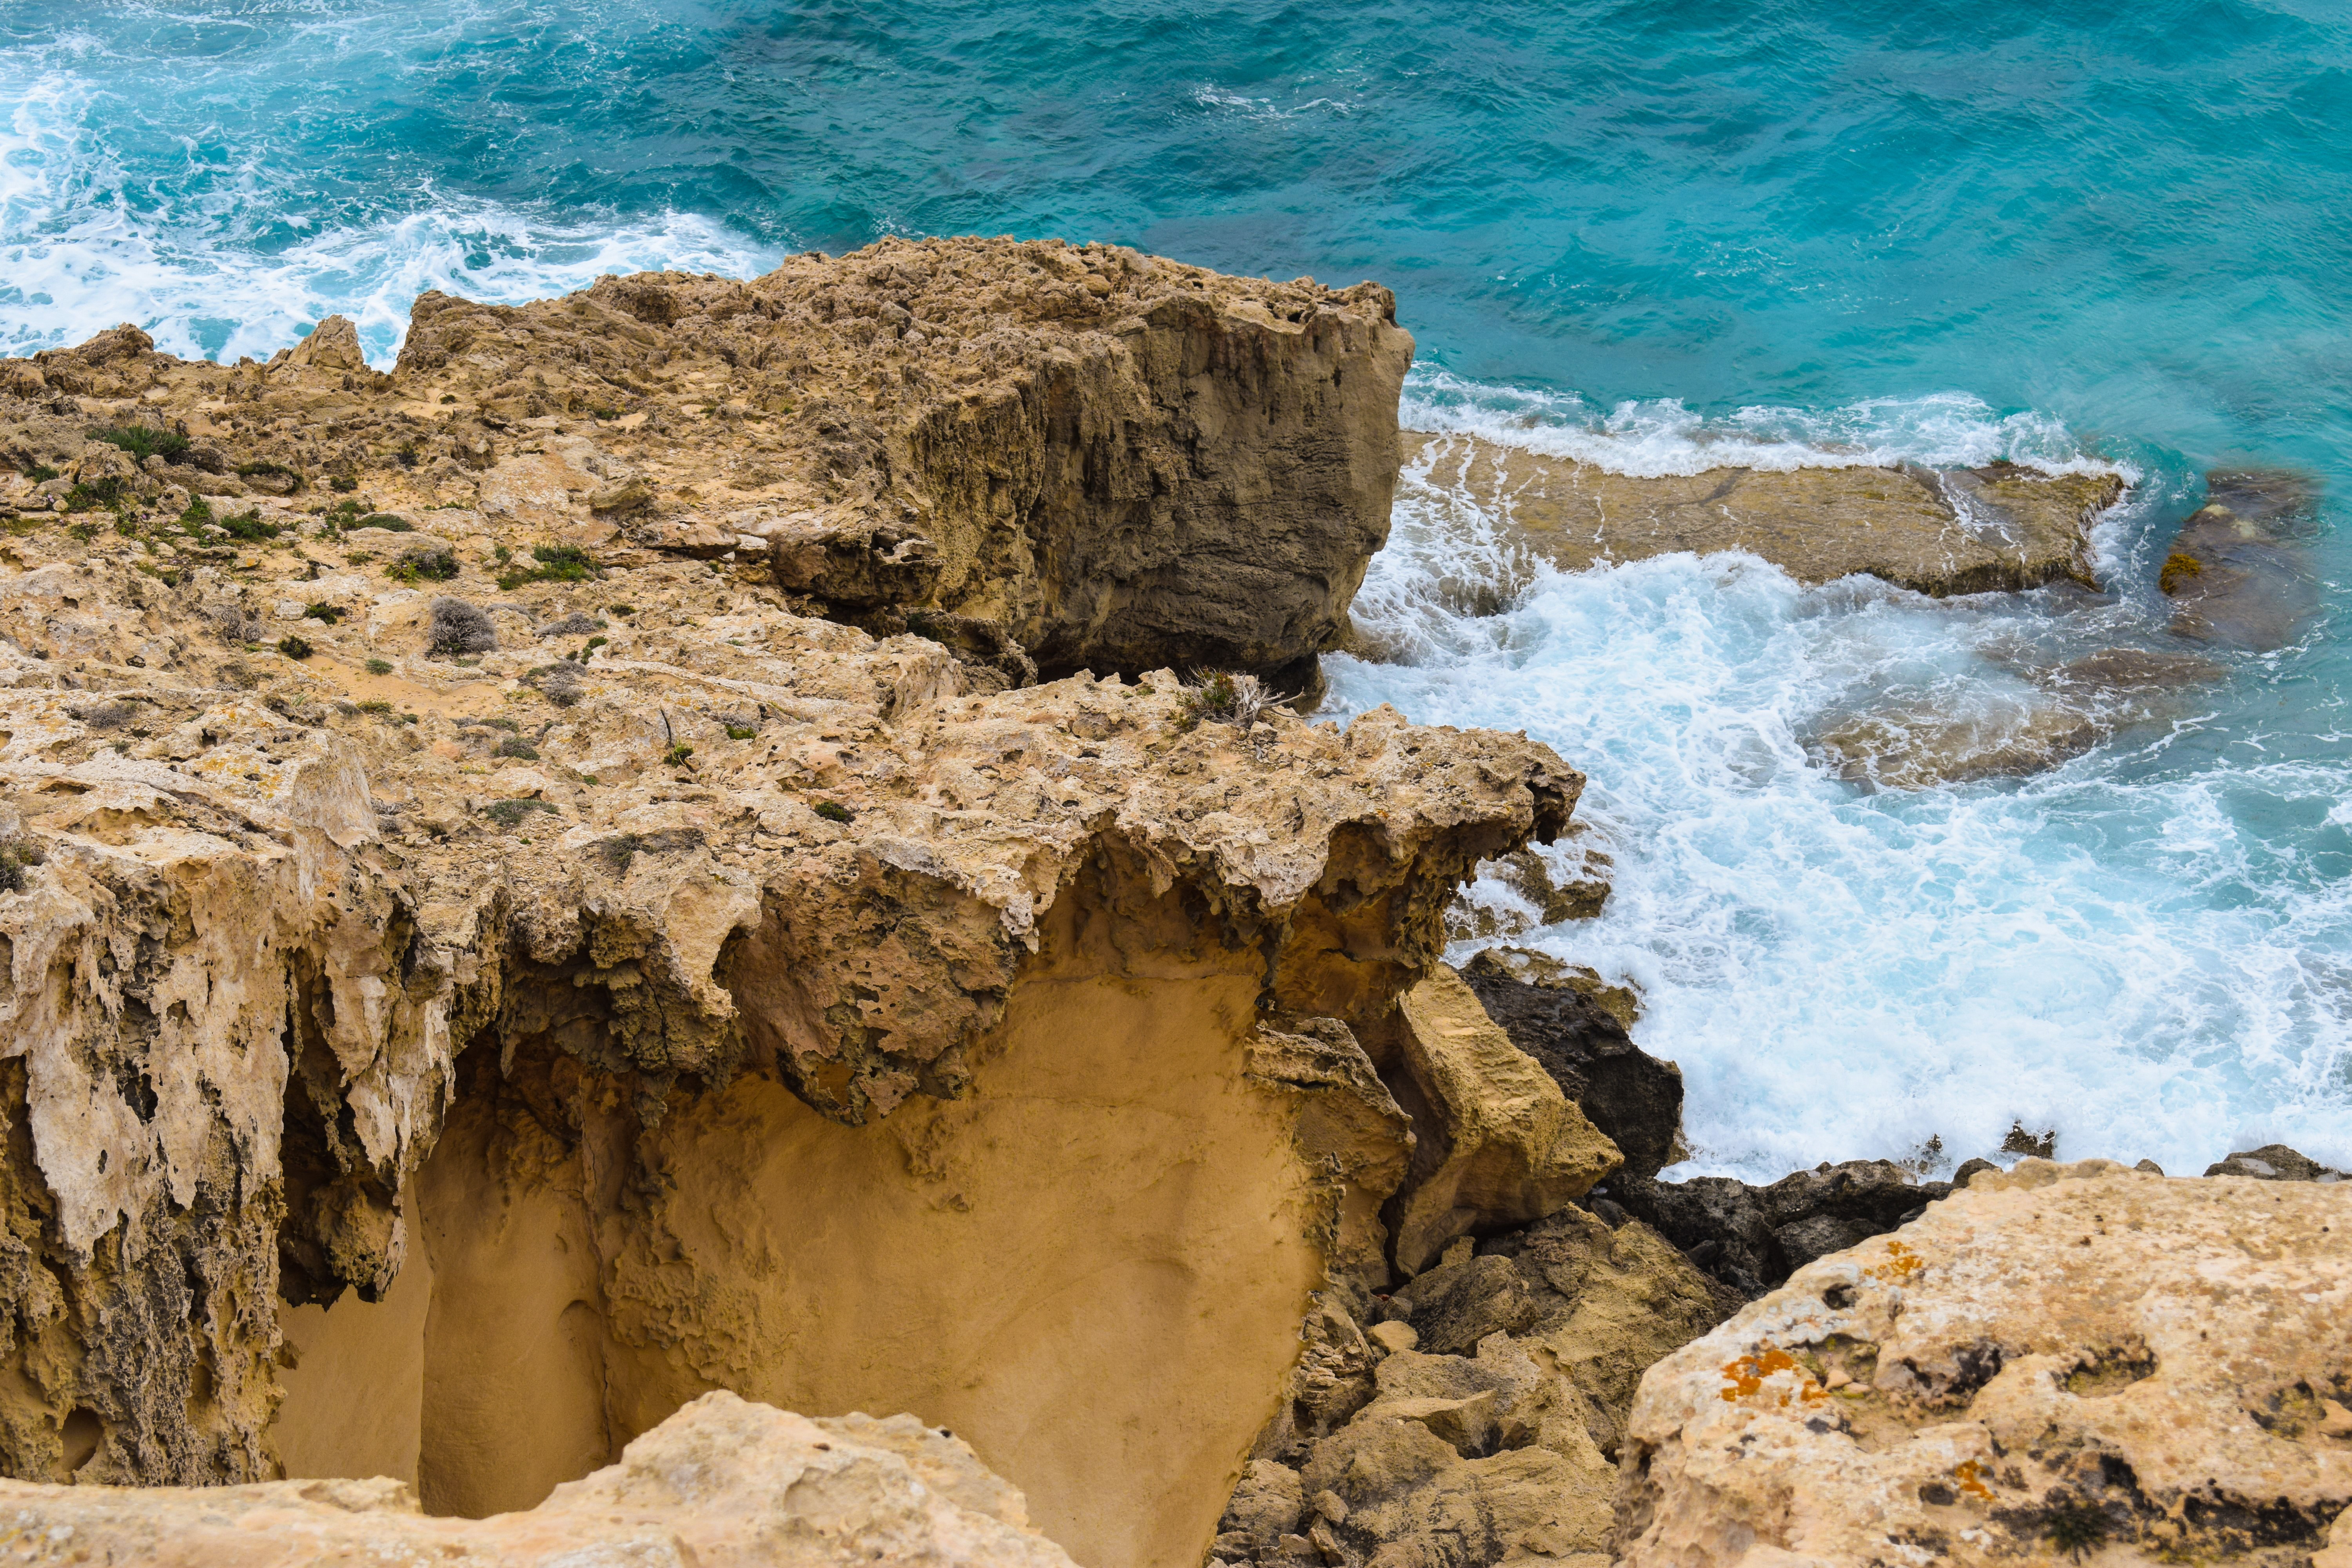
beach, landscape, sea, coast, water, nature, sand, rock, ocean, shore, wave, wind, coastline, formation, cliff, scenery, terrain, material, waves, geology, rocky coast, cavo greko, cyprus, cape, wadi, landform, natural arch, rough sea, geographical feature